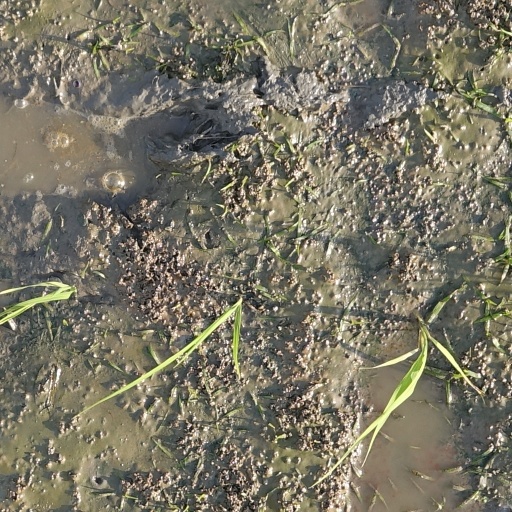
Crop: rice